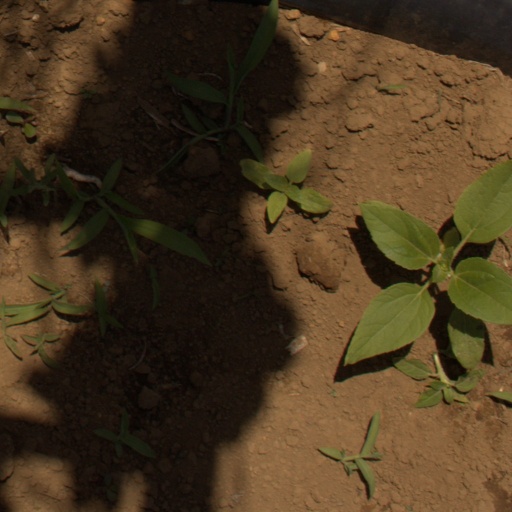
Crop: Jerusalem artichoke